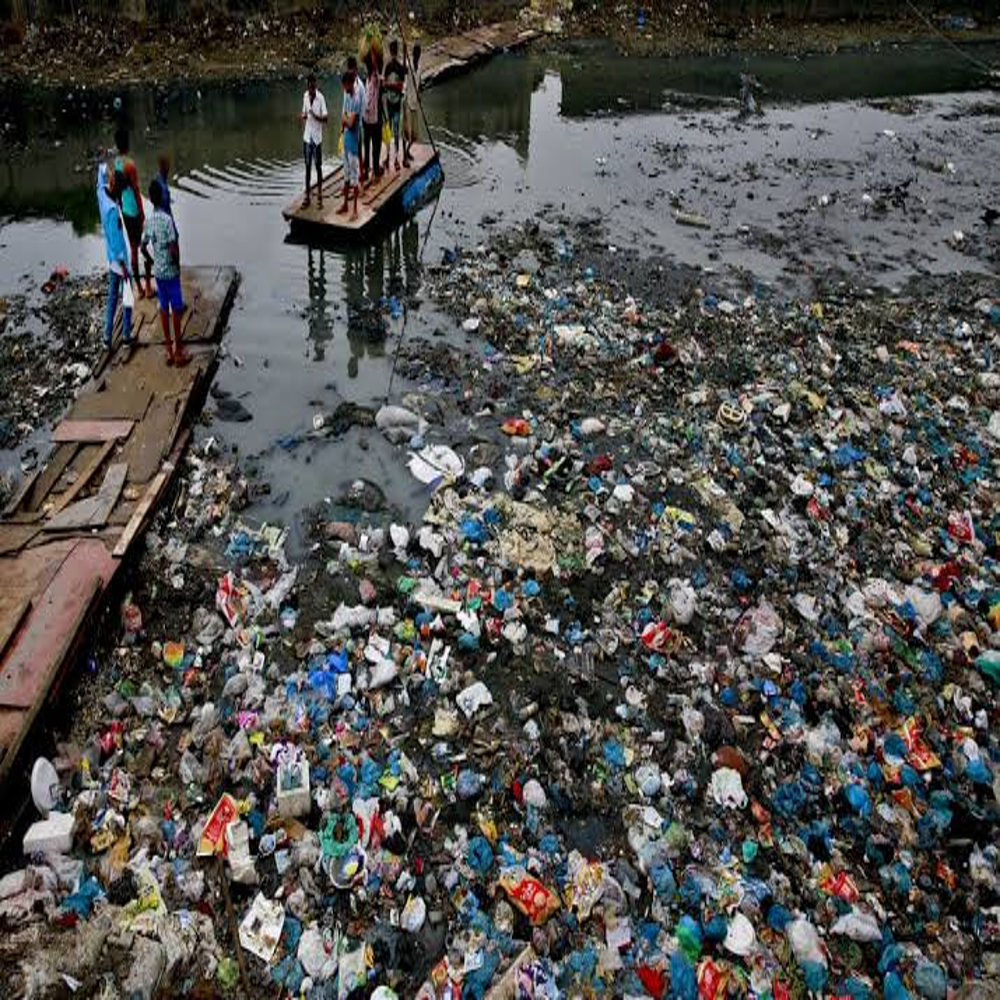
Body of water present: yes
Land polluted: no
Water polluted: yes
Pollution percentage: 100%